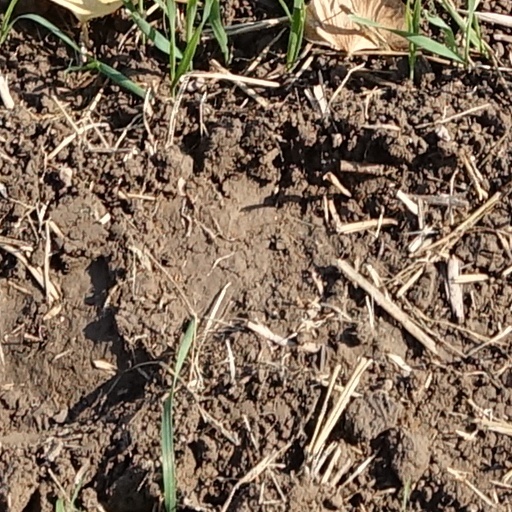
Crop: wheat